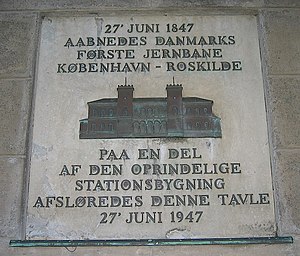
Roskilde Station / Galleri
Roskilde Station har Danmarks ældste eksisterende stationsbygning. Stationen ligger på Jernbanegade 1, 4000 Roskilde, og har i dag 4 perroner og 7 perronspor, samt 4 spor til arbejdskøretøjer.